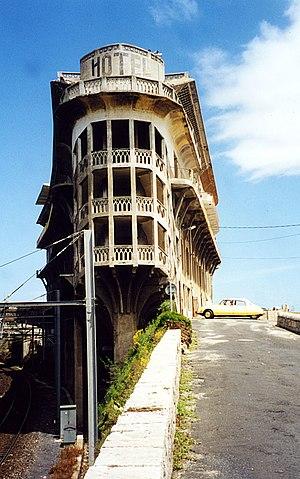
Ancien Hôtel Belvédère du Rayon Vert. Català: Antic Hôtel Belvédère du Rayon Vert.
Cerbère est une commune française, située dans le département des Pyrénées-Orientales en région Occitanie. Elle dispose de la station balnéaire la plus au sud de la France continentale à l'Ansa de Terrimbo au sud du cap de Peyrefite.